Question: Please indicate a possible affordance area of the bicycle that can be used for sitting on
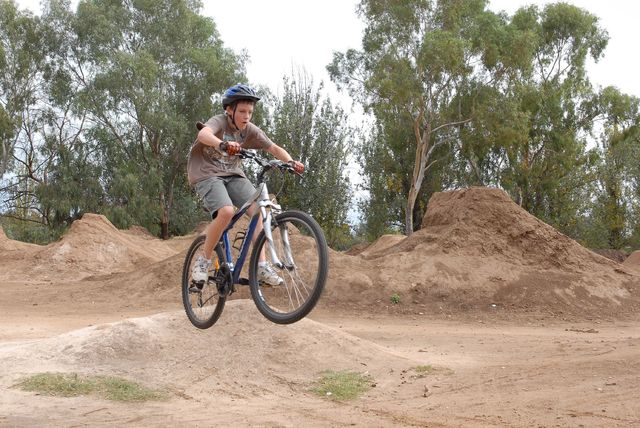
Answer: [195.879, 189.917, 239.977, 211.966]